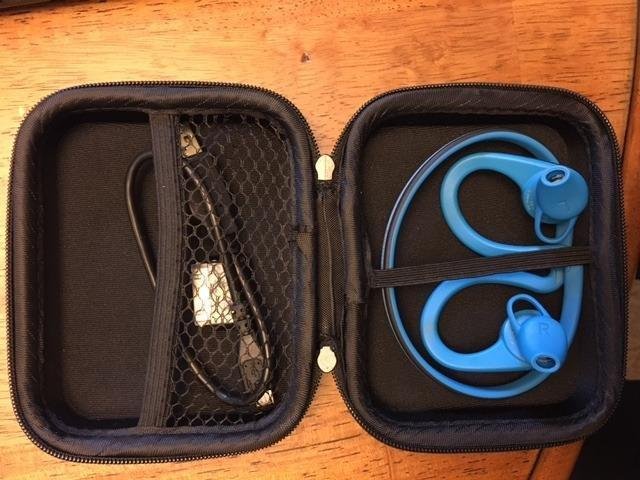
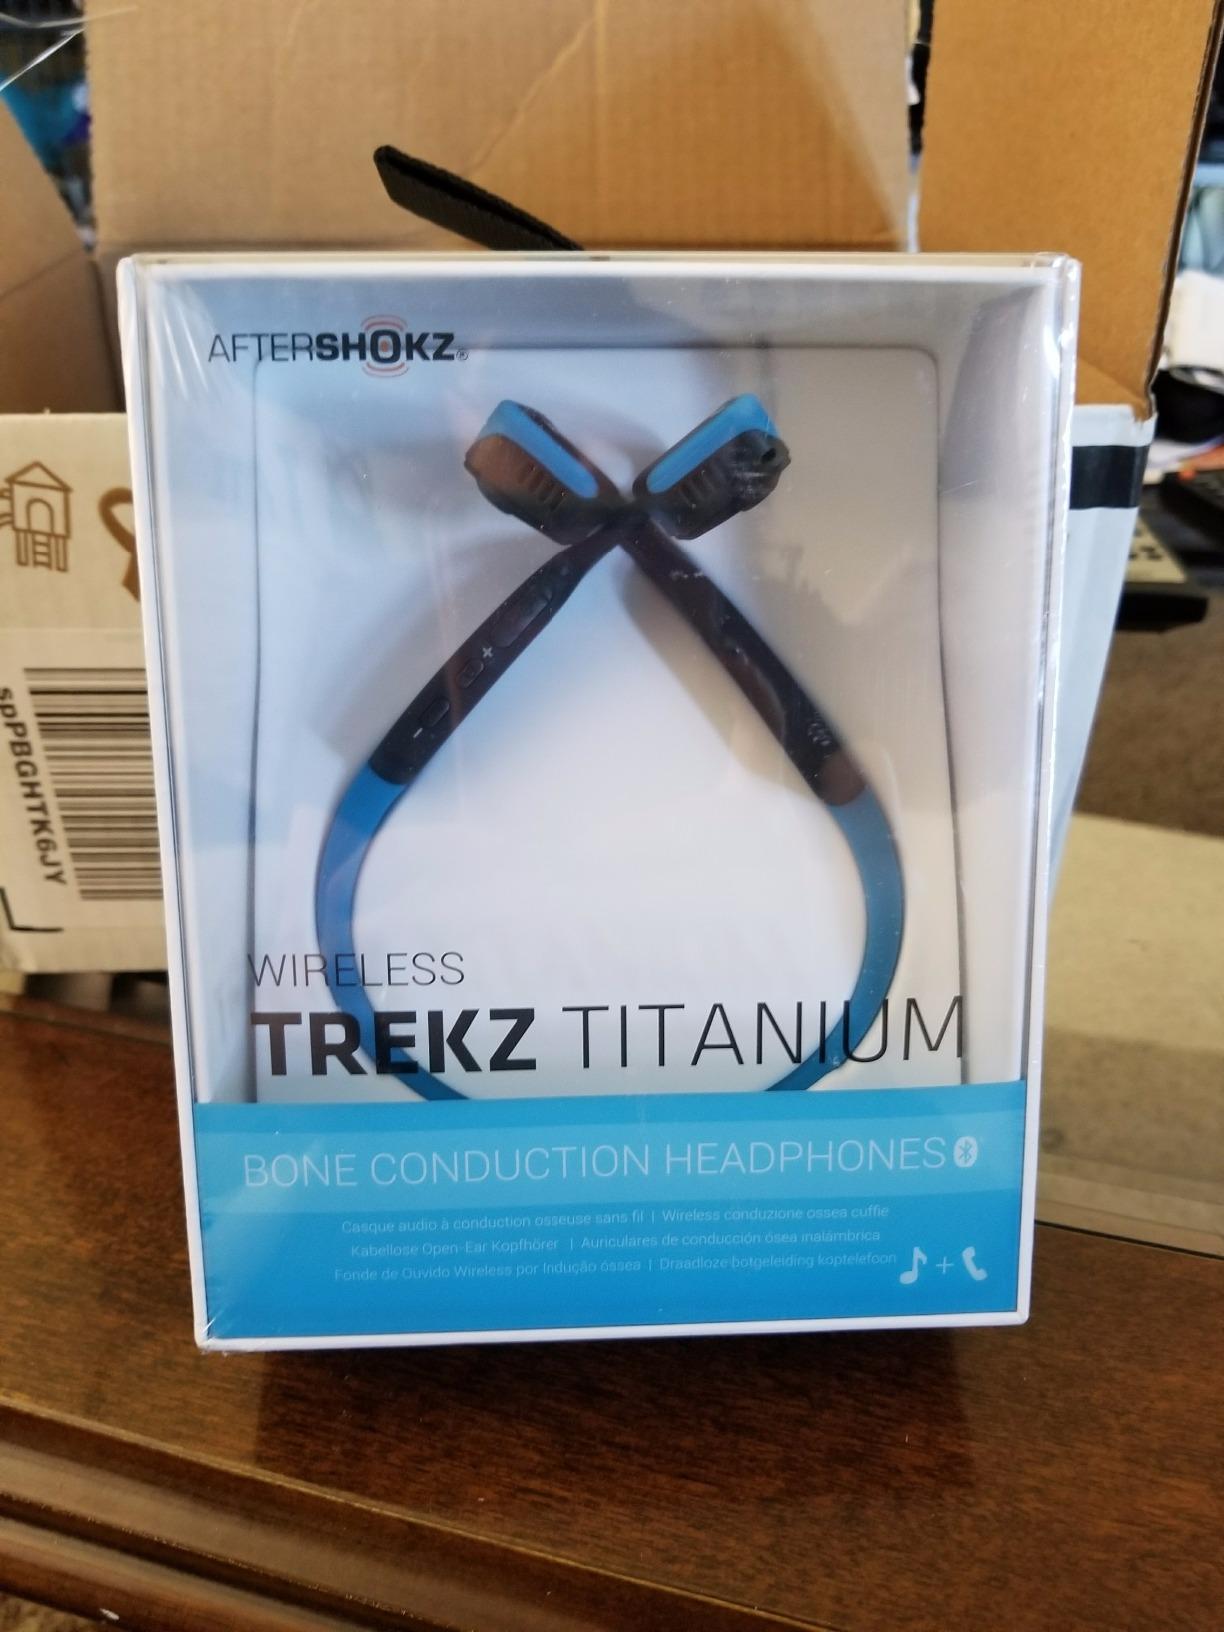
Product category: headphones
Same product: no